Little green men

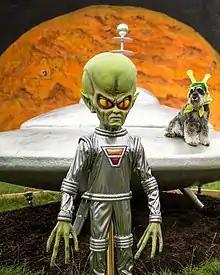
A model of a little green man and his spaceship

Little green men is the stereotypical portrayal of extraterrestrials as little humanoids with green skin and sometimes antennae on their heads.